Lincoln Depot Museum

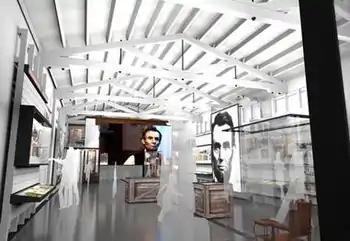
Interior concept for the Lincoln Depot Museum

In April 2005, then New York State Governor, George Pataki secured the initial funding of $600,000 for the Museum. The initial funding was part of a $1.1 Million Empire State Development Corporation (ESDC) grant for waterfront development projects in Westchester County. By the time of its groundbreaking on February 9, 2011 the Lincoln Depot Foundation had secured approximately $3 million in funding. WASA/Studio A of New York City was selected as the architect and MEP engineers for this adaptive reuse project from freight depot to museum occupancy. C&G Partners provided the concept design for the museum exhibits.